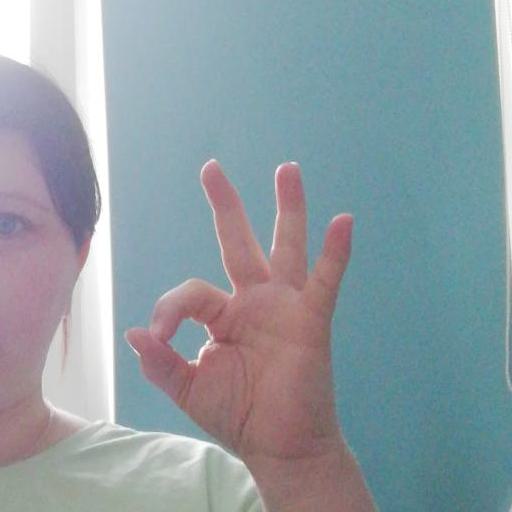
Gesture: ok